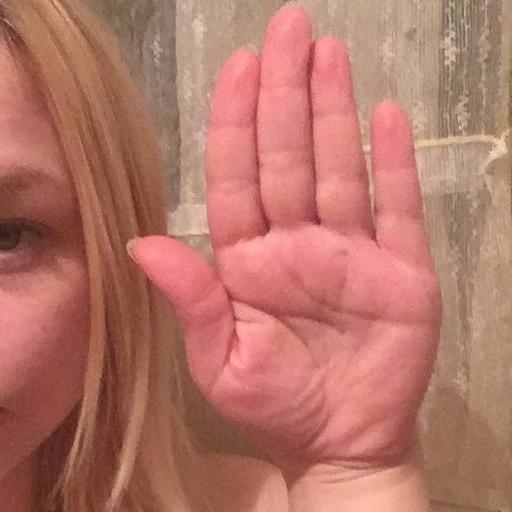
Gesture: stop